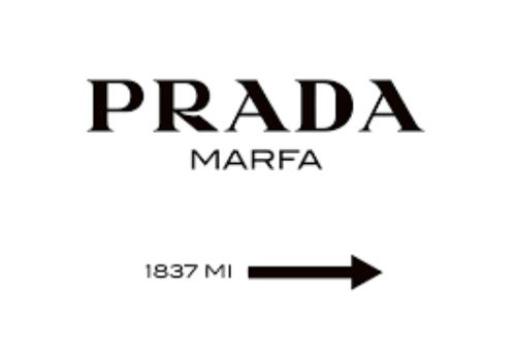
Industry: Clothes